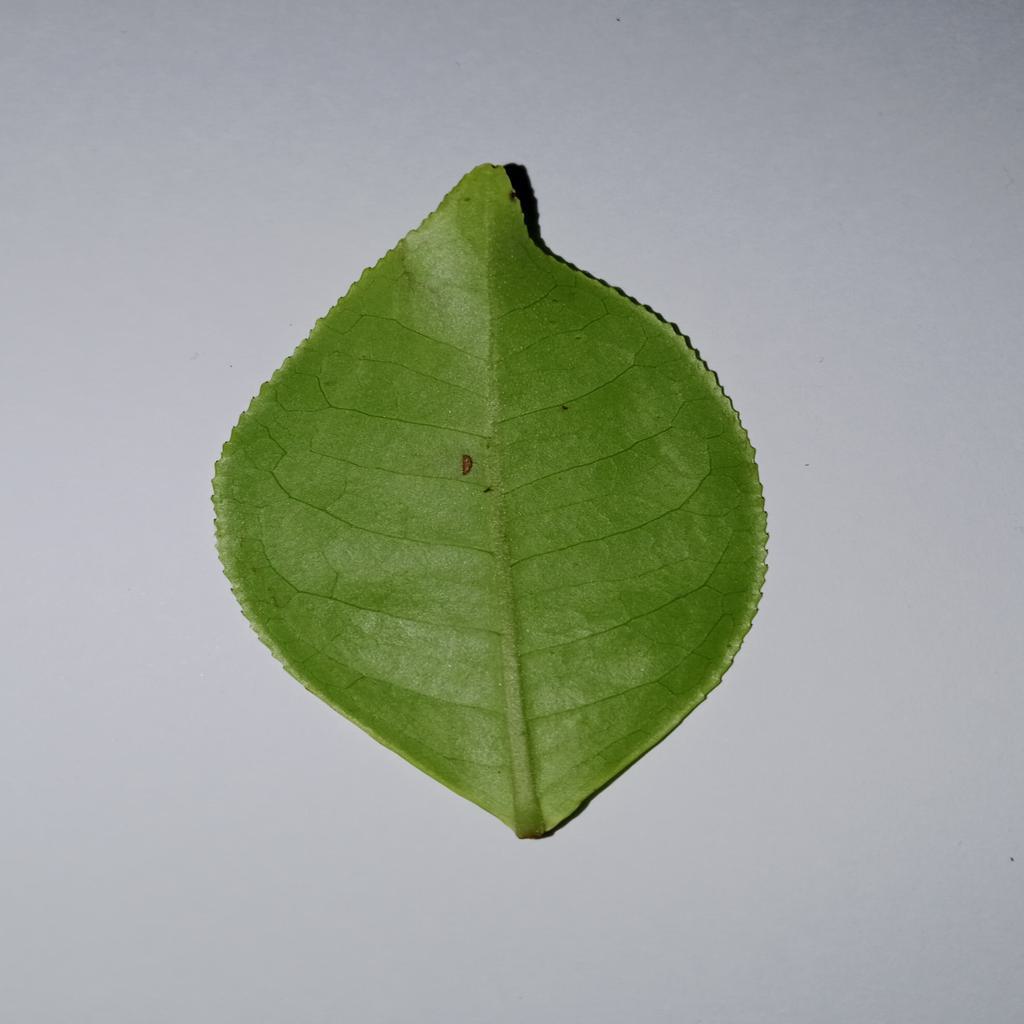
Label: Healthy